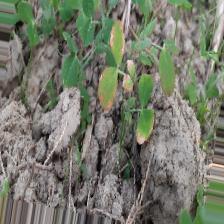
Label: Ascochyta blight